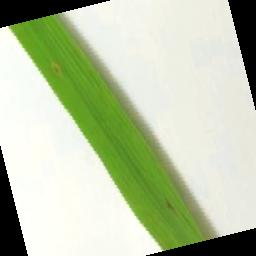
Label: Rice___Brown_Spot